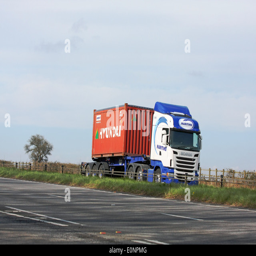
a maritime truck hauling a shipping container along the dual carriageway